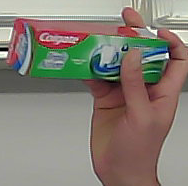
Product: colgate_toothpaste